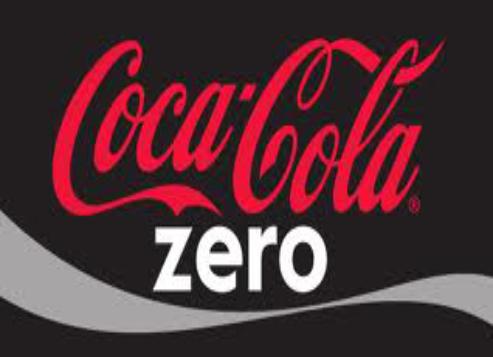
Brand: coca cola
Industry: Food